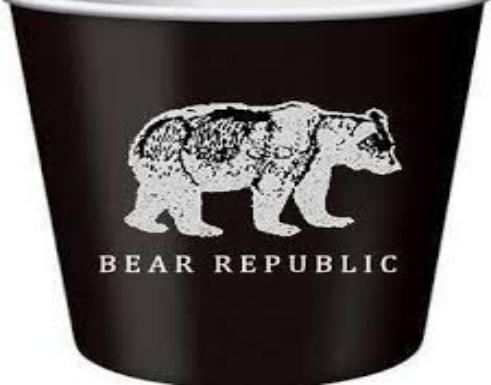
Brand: Bear Republic
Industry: Food